Klaw and Erlanger

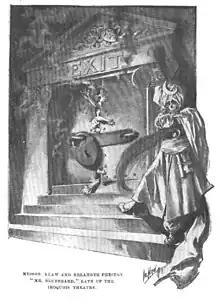
"Life" magazine cartoon, January 21, 1904, subject of libel case

As partners Klaw & Erlanger remained involved—dominant—in the affairs of the Theatrical Syndicate after its peak.